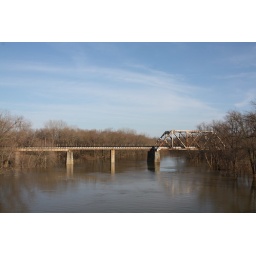
Pratt through truss railroad bridge over the Salt River.